Black House (film)

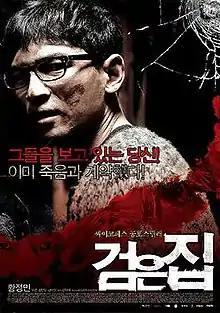
Korean theatrical poster

Black House is a 2007 South Korean horror film directed by Shin Tae-ra, that is based on the popular Japanese novel of the same title (called "Kuroi Ie") by Yusuke Kishi. A Japanese film adaptation of the novel was released in 1999. The story centers on an insurance investigator that suspects a family murdered their son to receive his insurance policy.